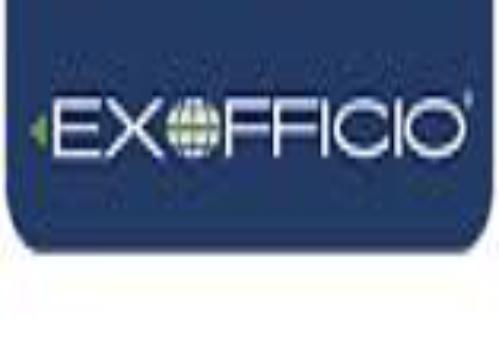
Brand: Exofficio
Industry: Clothes